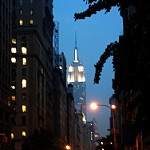
Scene: Outdoor